Neubau, Strasbourg

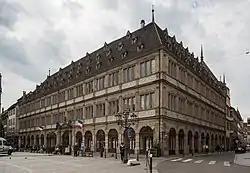
Seen in September 2018

The Neubau, also known as Le Neue Bau or Neuer Bau(German for "new building") is a historic building located on the Grande Île in the city center of Strasbourg, in the French department of the Bas-Rhin. It has been classified as a Monument historique since 1995.